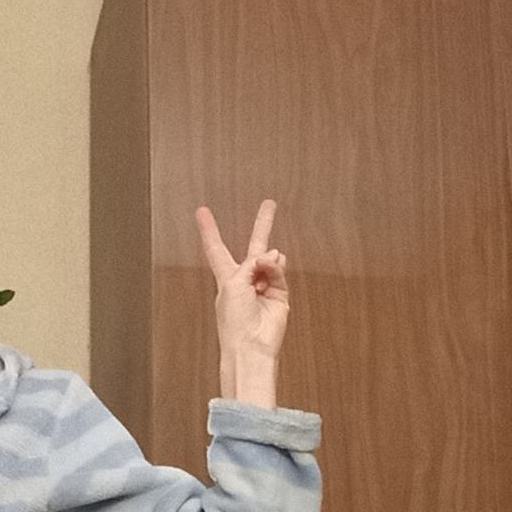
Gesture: peace